Purna Daichapra

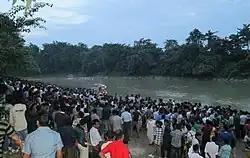
Maa Durga for immersion in the Baralia River, near Baharghat of Purna Daichapra

Holi, Janmastami, Shivratri, etc. are celebrated with much fanfare. Vedic culture is widespread in day-to-day life. Many old temples, such as Daul Mandir and Hanuman Mandir, can be found in this area.